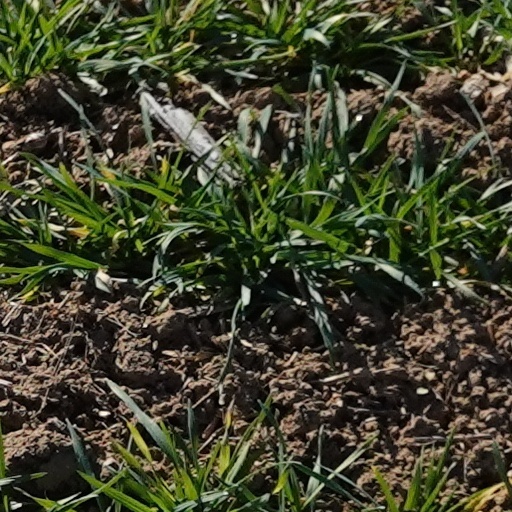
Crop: wheat